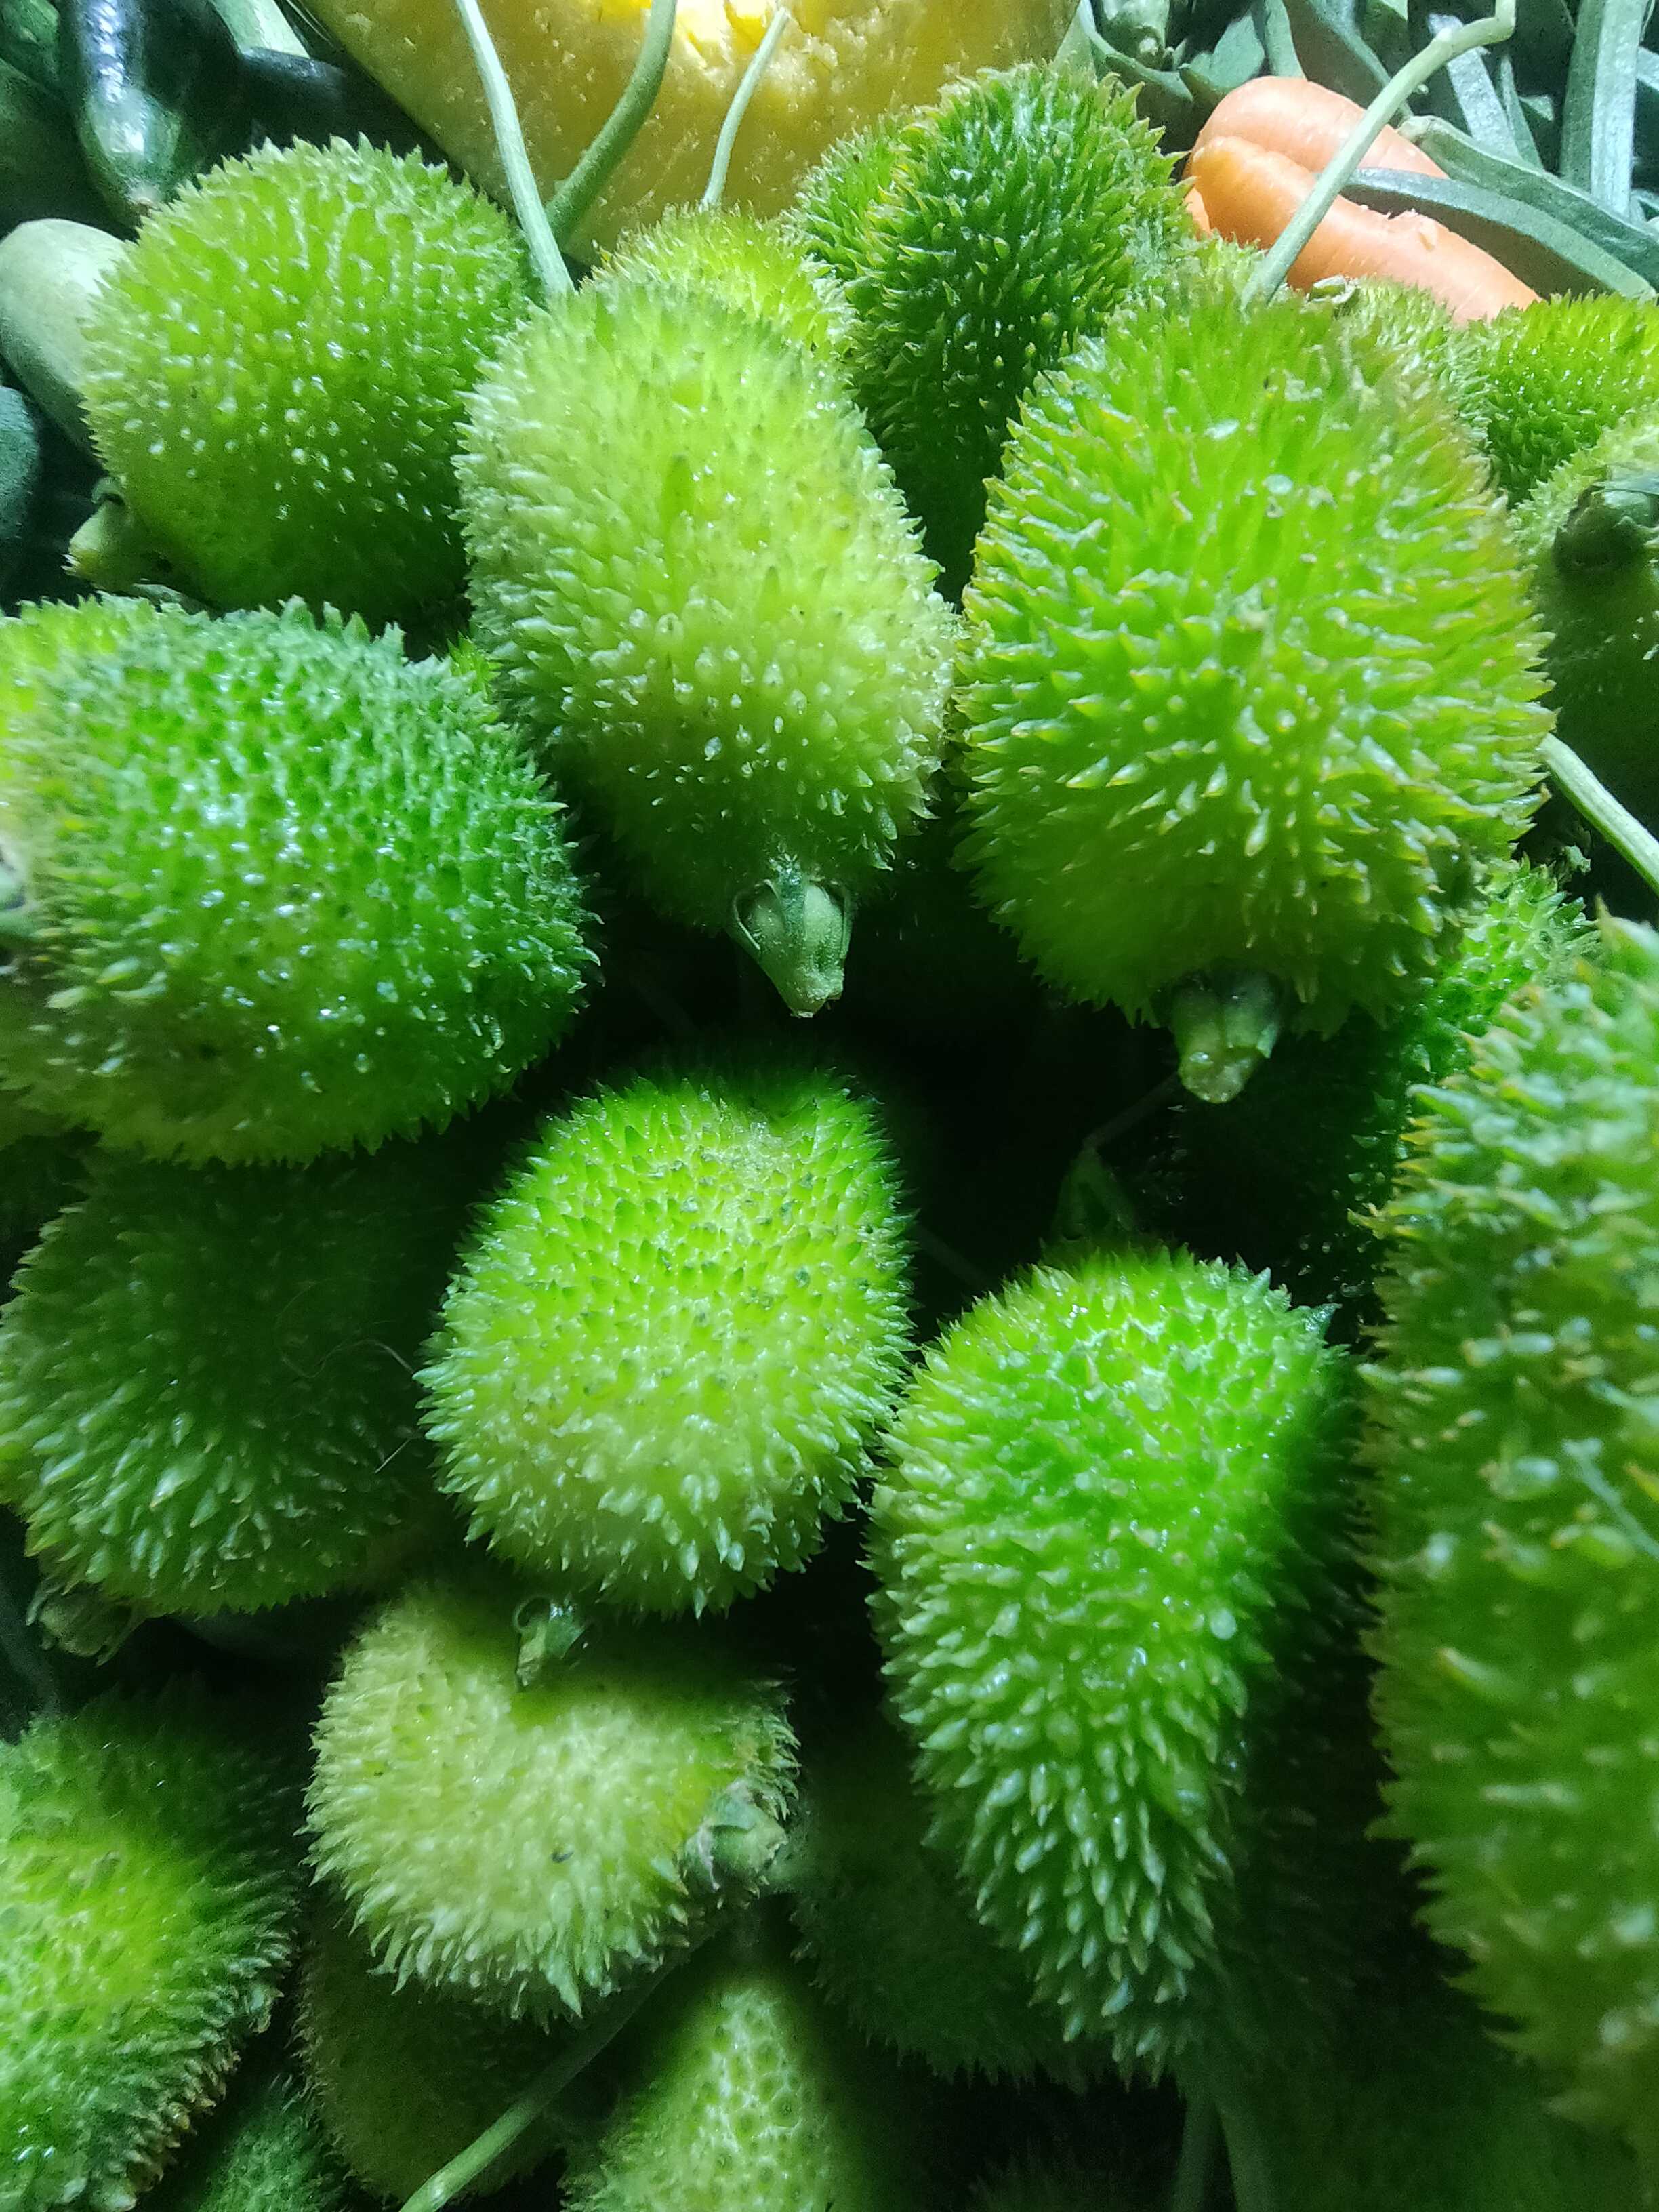
Label: Momordica dioica